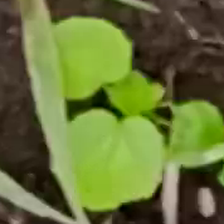
Weed species: Little_Mallow(Malva parviflora)